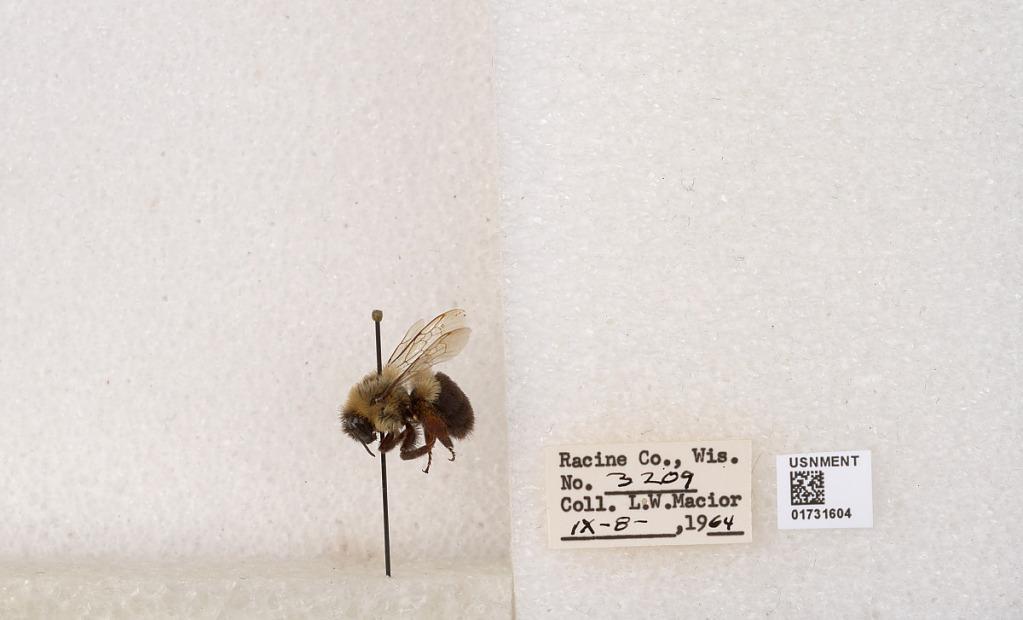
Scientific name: Bombus impatiens Cresson
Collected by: L. Macior
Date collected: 1964-9-8
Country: United States
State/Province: Wisconsin
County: Racine
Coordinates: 42.7299, -87.8123